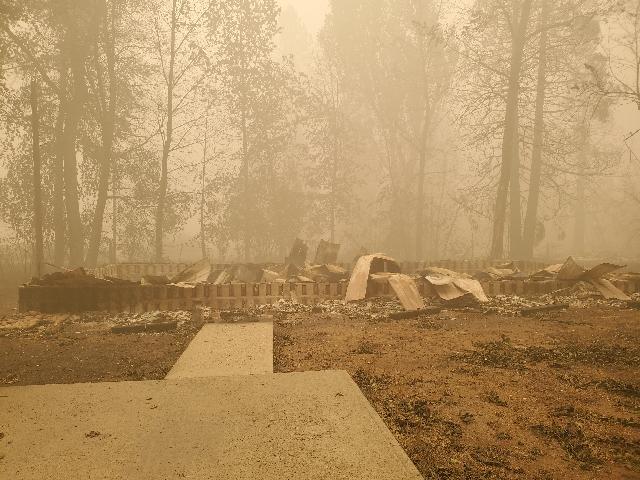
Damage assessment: destroyed